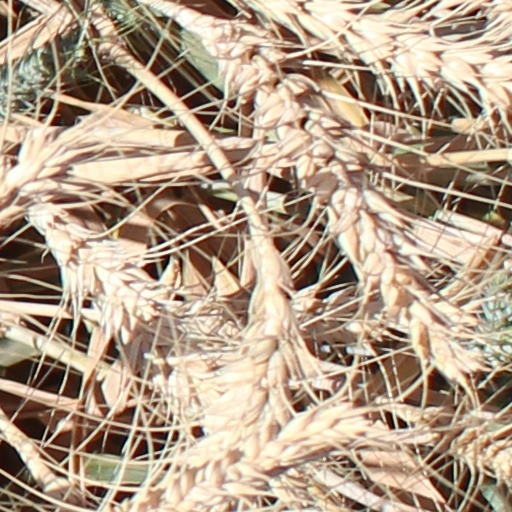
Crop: wheat